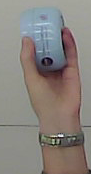
Product: nivea_baby